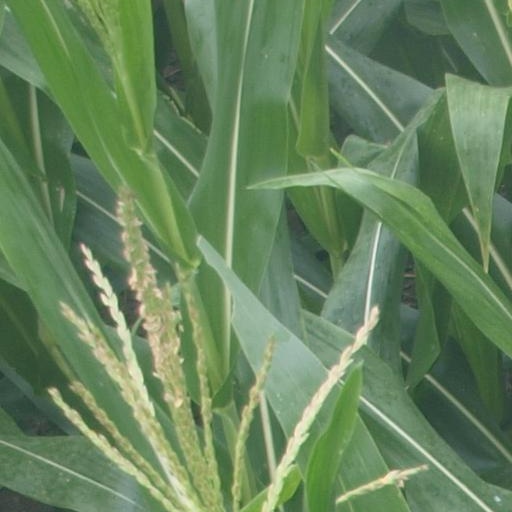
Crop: maize; corn